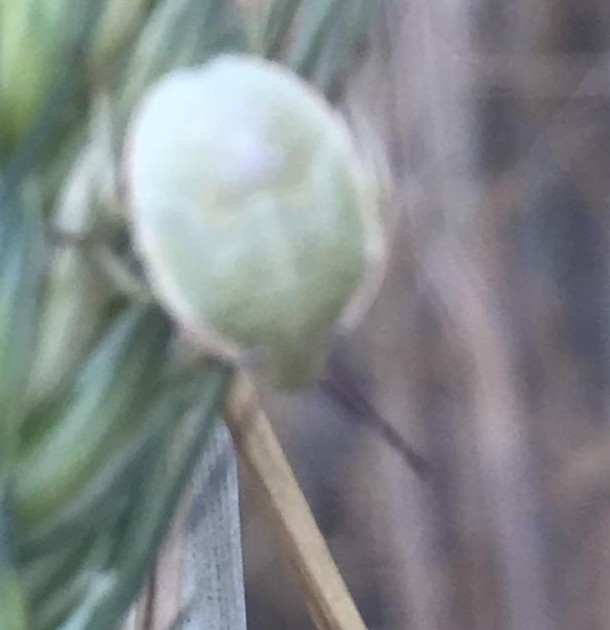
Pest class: stink_bug